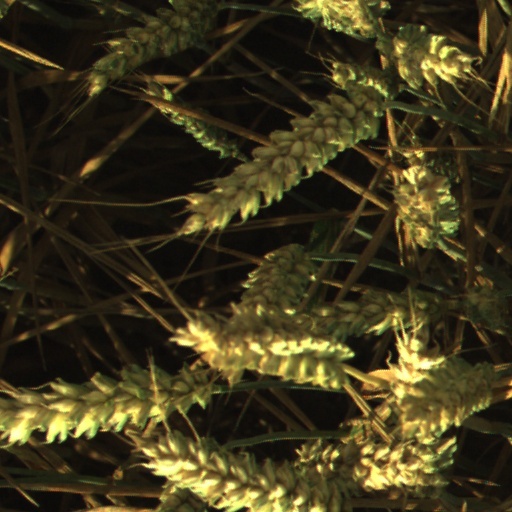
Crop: wheat